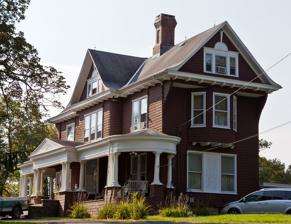
Building: James S. Lakin House
Country: United States of America
Year built: 1895
Historic house in West Virginia, United States United States historic place James S. Lakin House U.S. National Register of Historic Places Show map of West Virginia Show map of the United States Location 102 Aurora Ave., Terra Alta, West Virginia Coordinates 39°26′37″N 79°32′51″W / 39.4435°N 79.5475°W / 39.4435; -79.5475 Area 1 acre (0.40 ha) Built 1895 Architectural style Colonial Revival NRHP reference No. 96001573 Added to NRHP January 9, 1997 The James S. Lakin House is a historic home in Terra Alta , Preston County, West Virginia . Constructed in 1895, the house is a 2 + 1 ⁄ 2 -story frame Colonial Revival style dwelling. It has a T-shaped floor plan and is characterized by a roof structure with four intersecting gables. Notably, the front of the house boasts a full-width porch with a semi-circular end and a shallow hipped roof, which is supported by Tuscan order columns. The James S. Lakin House was officially listed on the National Register of Historic Places in 1997. References